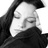
Emotion: neutral